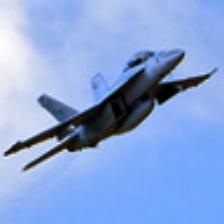
Label: NonHuman